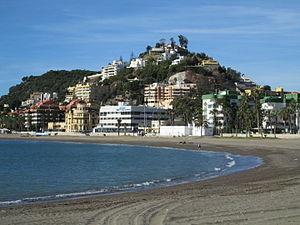
Malaga est une ville espagnole, capitale de la province de Malaga faisant partie de la Communauté autonome d'Andalousie. Malaga est située à l'extrémité ouest de la mer Méditerranée et dans le sud de la péninsule Ibérique, à environ 100 kilomètres à l'est du détroit de Gibraltar.
La Plage de la Caleta est une plage de l’arrondissement Est de la ville de Málaga, en Andalousie, Espagne. Il s'agit d'une plage urbaine de sable obscur située dans le littoral oriental de la ville, entre la plage de La Malagueta et les Baños del Carmen. Elle fait environ 1 000 mètres de longueur et 20 mètres de large en moyenne. C'est une plage populaire et fréquentée en raison de sa position centrale, dans le quartier homonyme. Elle compte toute sorte de services.